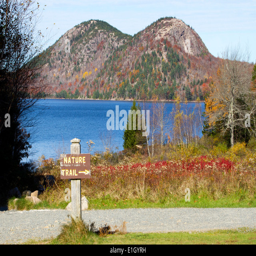
view of mountain in the fall